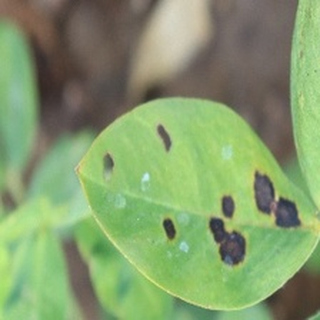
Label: groundnut_late_leaf_spot